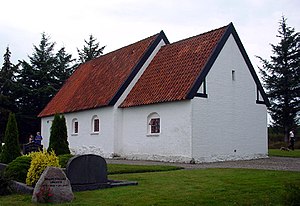
Lodbjerg Kirke
Lodbjerg Kirke
Lodbjerg Kirke er en kirke i Lodbjerg Sogn i Thisted Kommune, tidligere Sydthy Kommune, lidt ensomt beliggende. Bygningen, som kun består af kor og skib, er opført i munkesten. Såvel nordlige som sydlige døre er tilmurede, og en nyere indgang etableret i sydlige væg. Et våbenhus er blevet etableret ved opdeling af skibet. Klokkestabel med en klokke fra 1578.